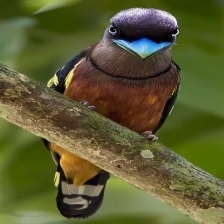
Species: BANDED BROADBILL
Scientific name: EURYLAIMUS JAVANICUS